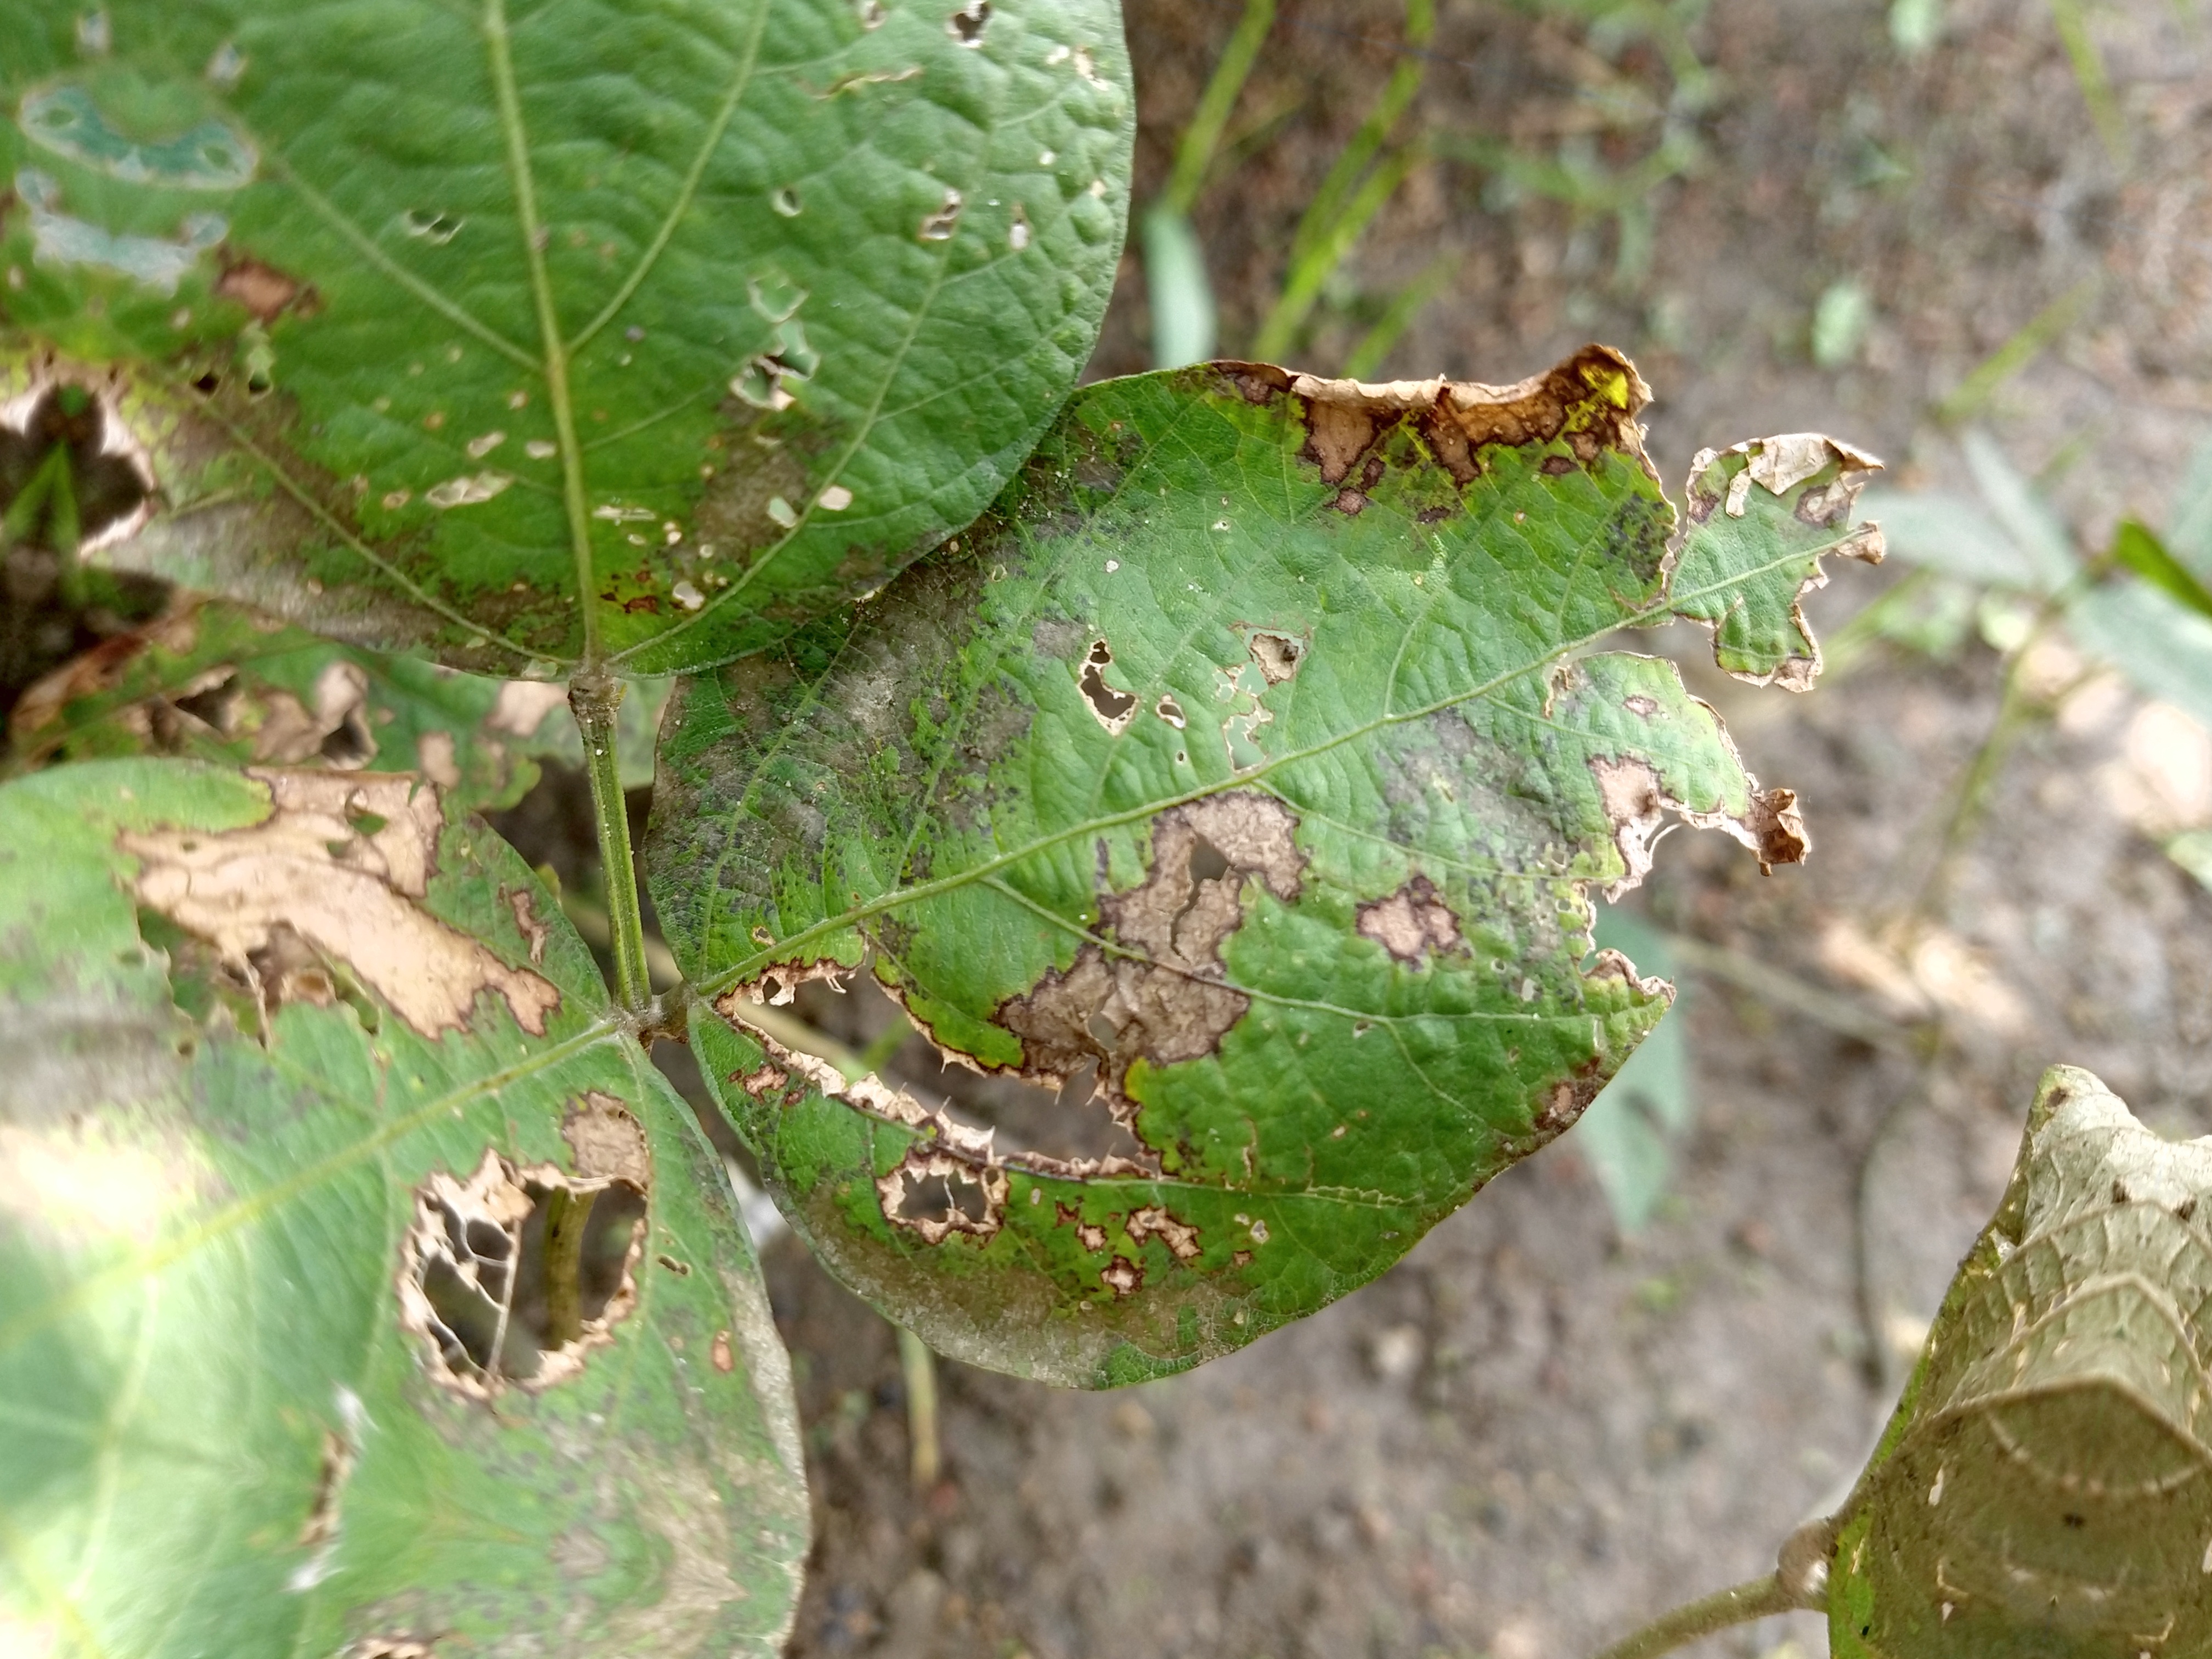
Label: Disease